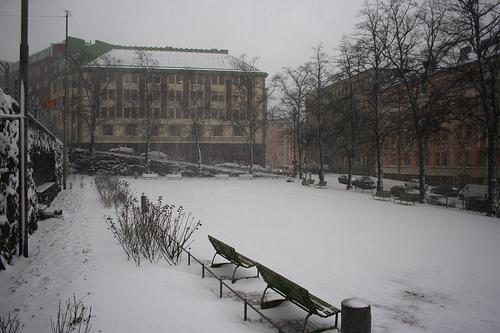
Weather: snow or frosty